Christian Waller

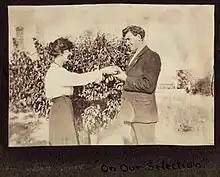
1920s photograph of Christian and Napier Waller with fruit tree. Card inscribed "On Our selection" under image, and on front: "Best Wishes to J. B. Trinick". Courtesy University of Melbourne Archives

In 1915 Christian married fellow art student Napier Waller who enlisted in 1916 and served in France, where he lost his right arm to injuries. He learned to use his left hand while recuperating, during which time Christian supported them with her extensive book illustration. She was especially sought after by Edward Vidler to illustrate poetry and fiction and her drawings, exhibited widely, were admired by collectors.